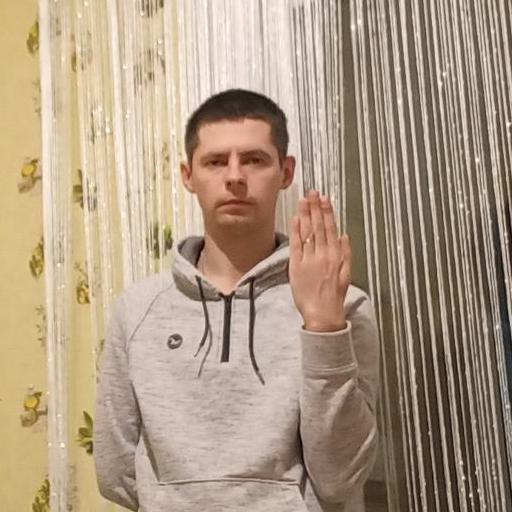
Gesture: stop_inverted